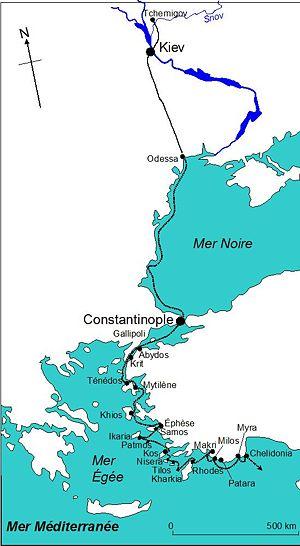
L'Higoumène Daniel était un pèlerin-écrivain russe du XIIᵉ siècle. On ne connaît pas grand-chose à son sujet.